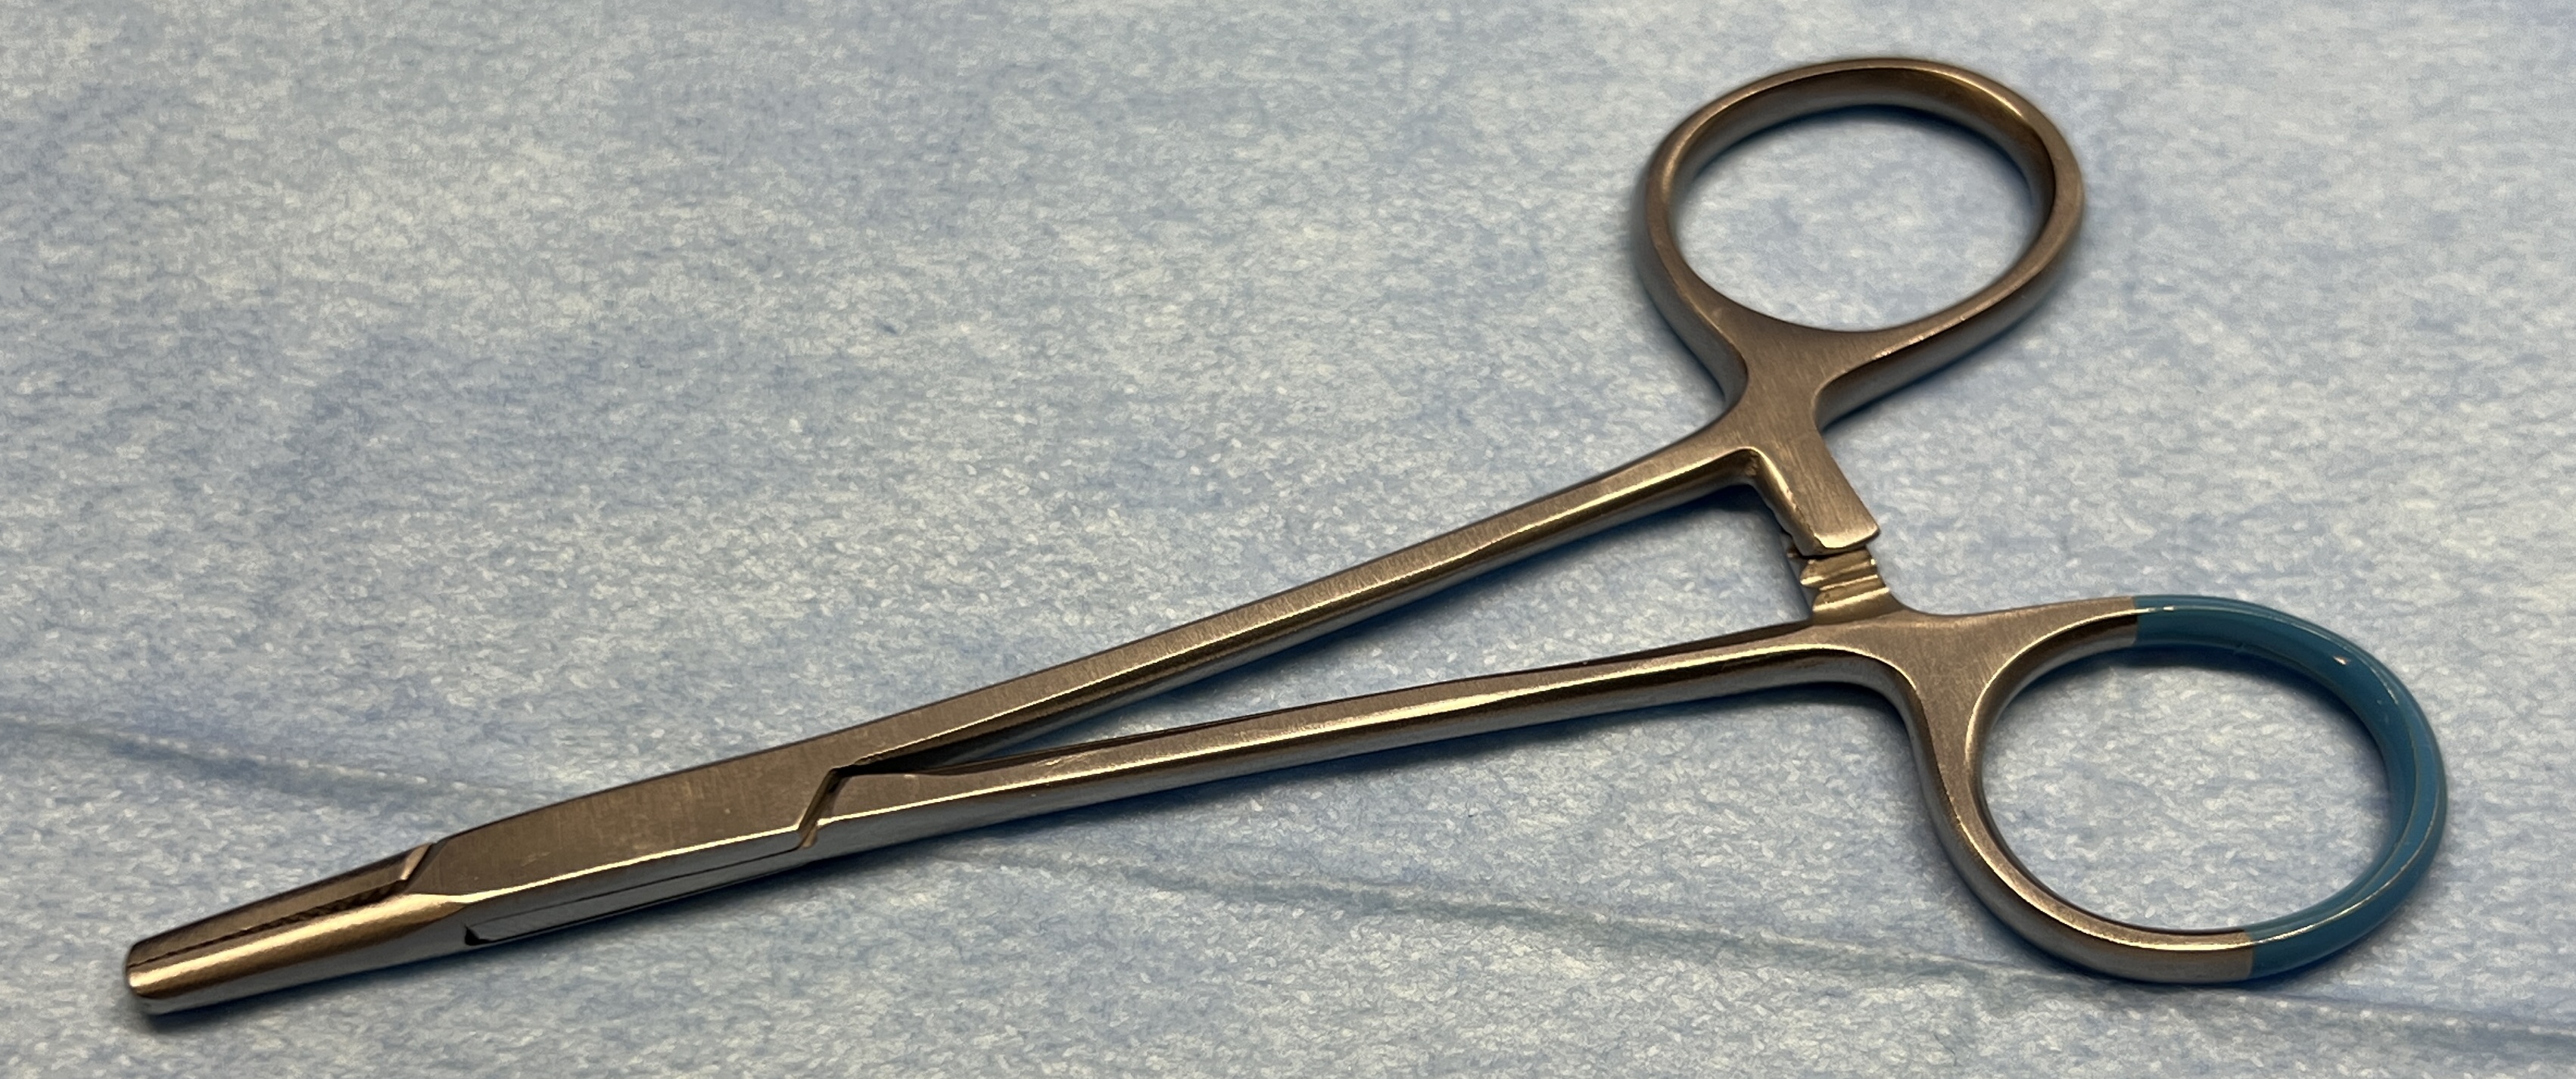
Hinged instrument state: closed